Tasmania

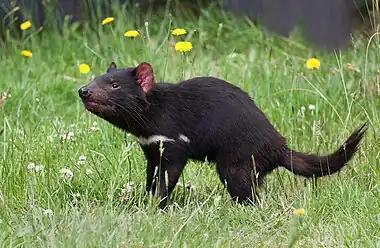
The Tasmanian Devil, Tasmania's state animal emblem

The most mountainous region is the Central Highlands area, which covers most of the central western parts of the state. The Midlands located in the central east, is fairly flat, and is predominantly used for agriculture, although farming activity is scattered throughout the state. Tasmania's tallest mountain is Mount Ossa at . Much of Tasmania is still densely forested, with the Southwest National Park and neighbouring areas holding some of the last temperate rain forests in the Southern Hemisphere. The Tarkine, containing Savage River National Park located in the island's far north west, is the largest temperate rainforest area in Australia covering about . With its rugged topography, Tasmania has a great number of rivers. Several of Tasmania's largest rivers have been dammed at some point to provide hydroelectricity. Many rivers begin in the Central Highlands and flow out to the coast. Tasmania's major population centres are mainly situated around estuaries (some of which are named rivers).